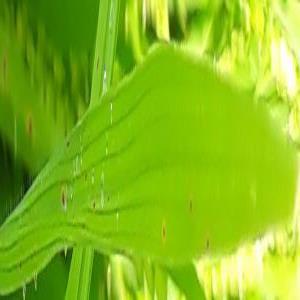
Disease: Brownspot